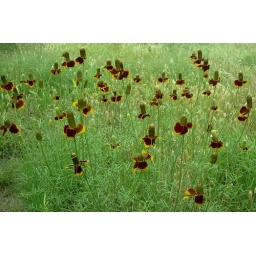
Mexican hat flowers dancing in the breeze under darkening skies before it rained after the soccer game last Saturday